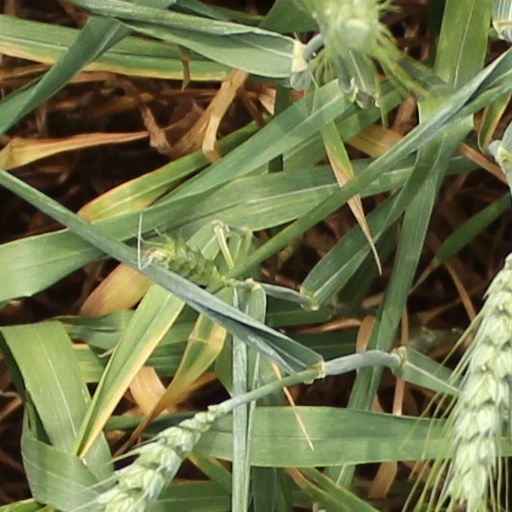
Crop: wheat